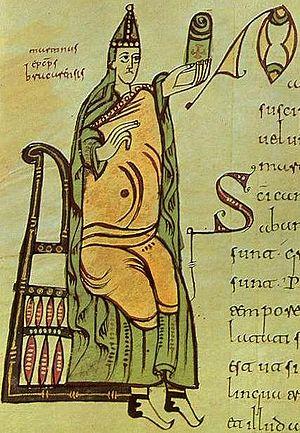
Martin de Braga, né entre 510 et 520 en Pannonie, mort le 20 mars 579 à Bracara Augusta, capitale du royaume suève, est un prélat catholique et un écrivain ecclésiastique, considéré par ses contemporains comme l'apôtre de la Galice, et inscrit au registre des saints par l'Église catholique.